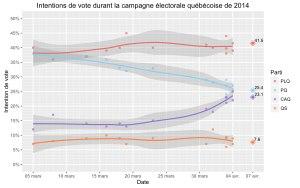
L’élection générale québécoise de 2014, qui est le 41ᵉ scrutin général du Québec depuis 1867, se tient le 7 avril 2014 ; elle mène à la défaite du Parti québécois au profit du Parti libéral du Québec, permettant à Philippe Couillard de devenir premier ministre du Québec.